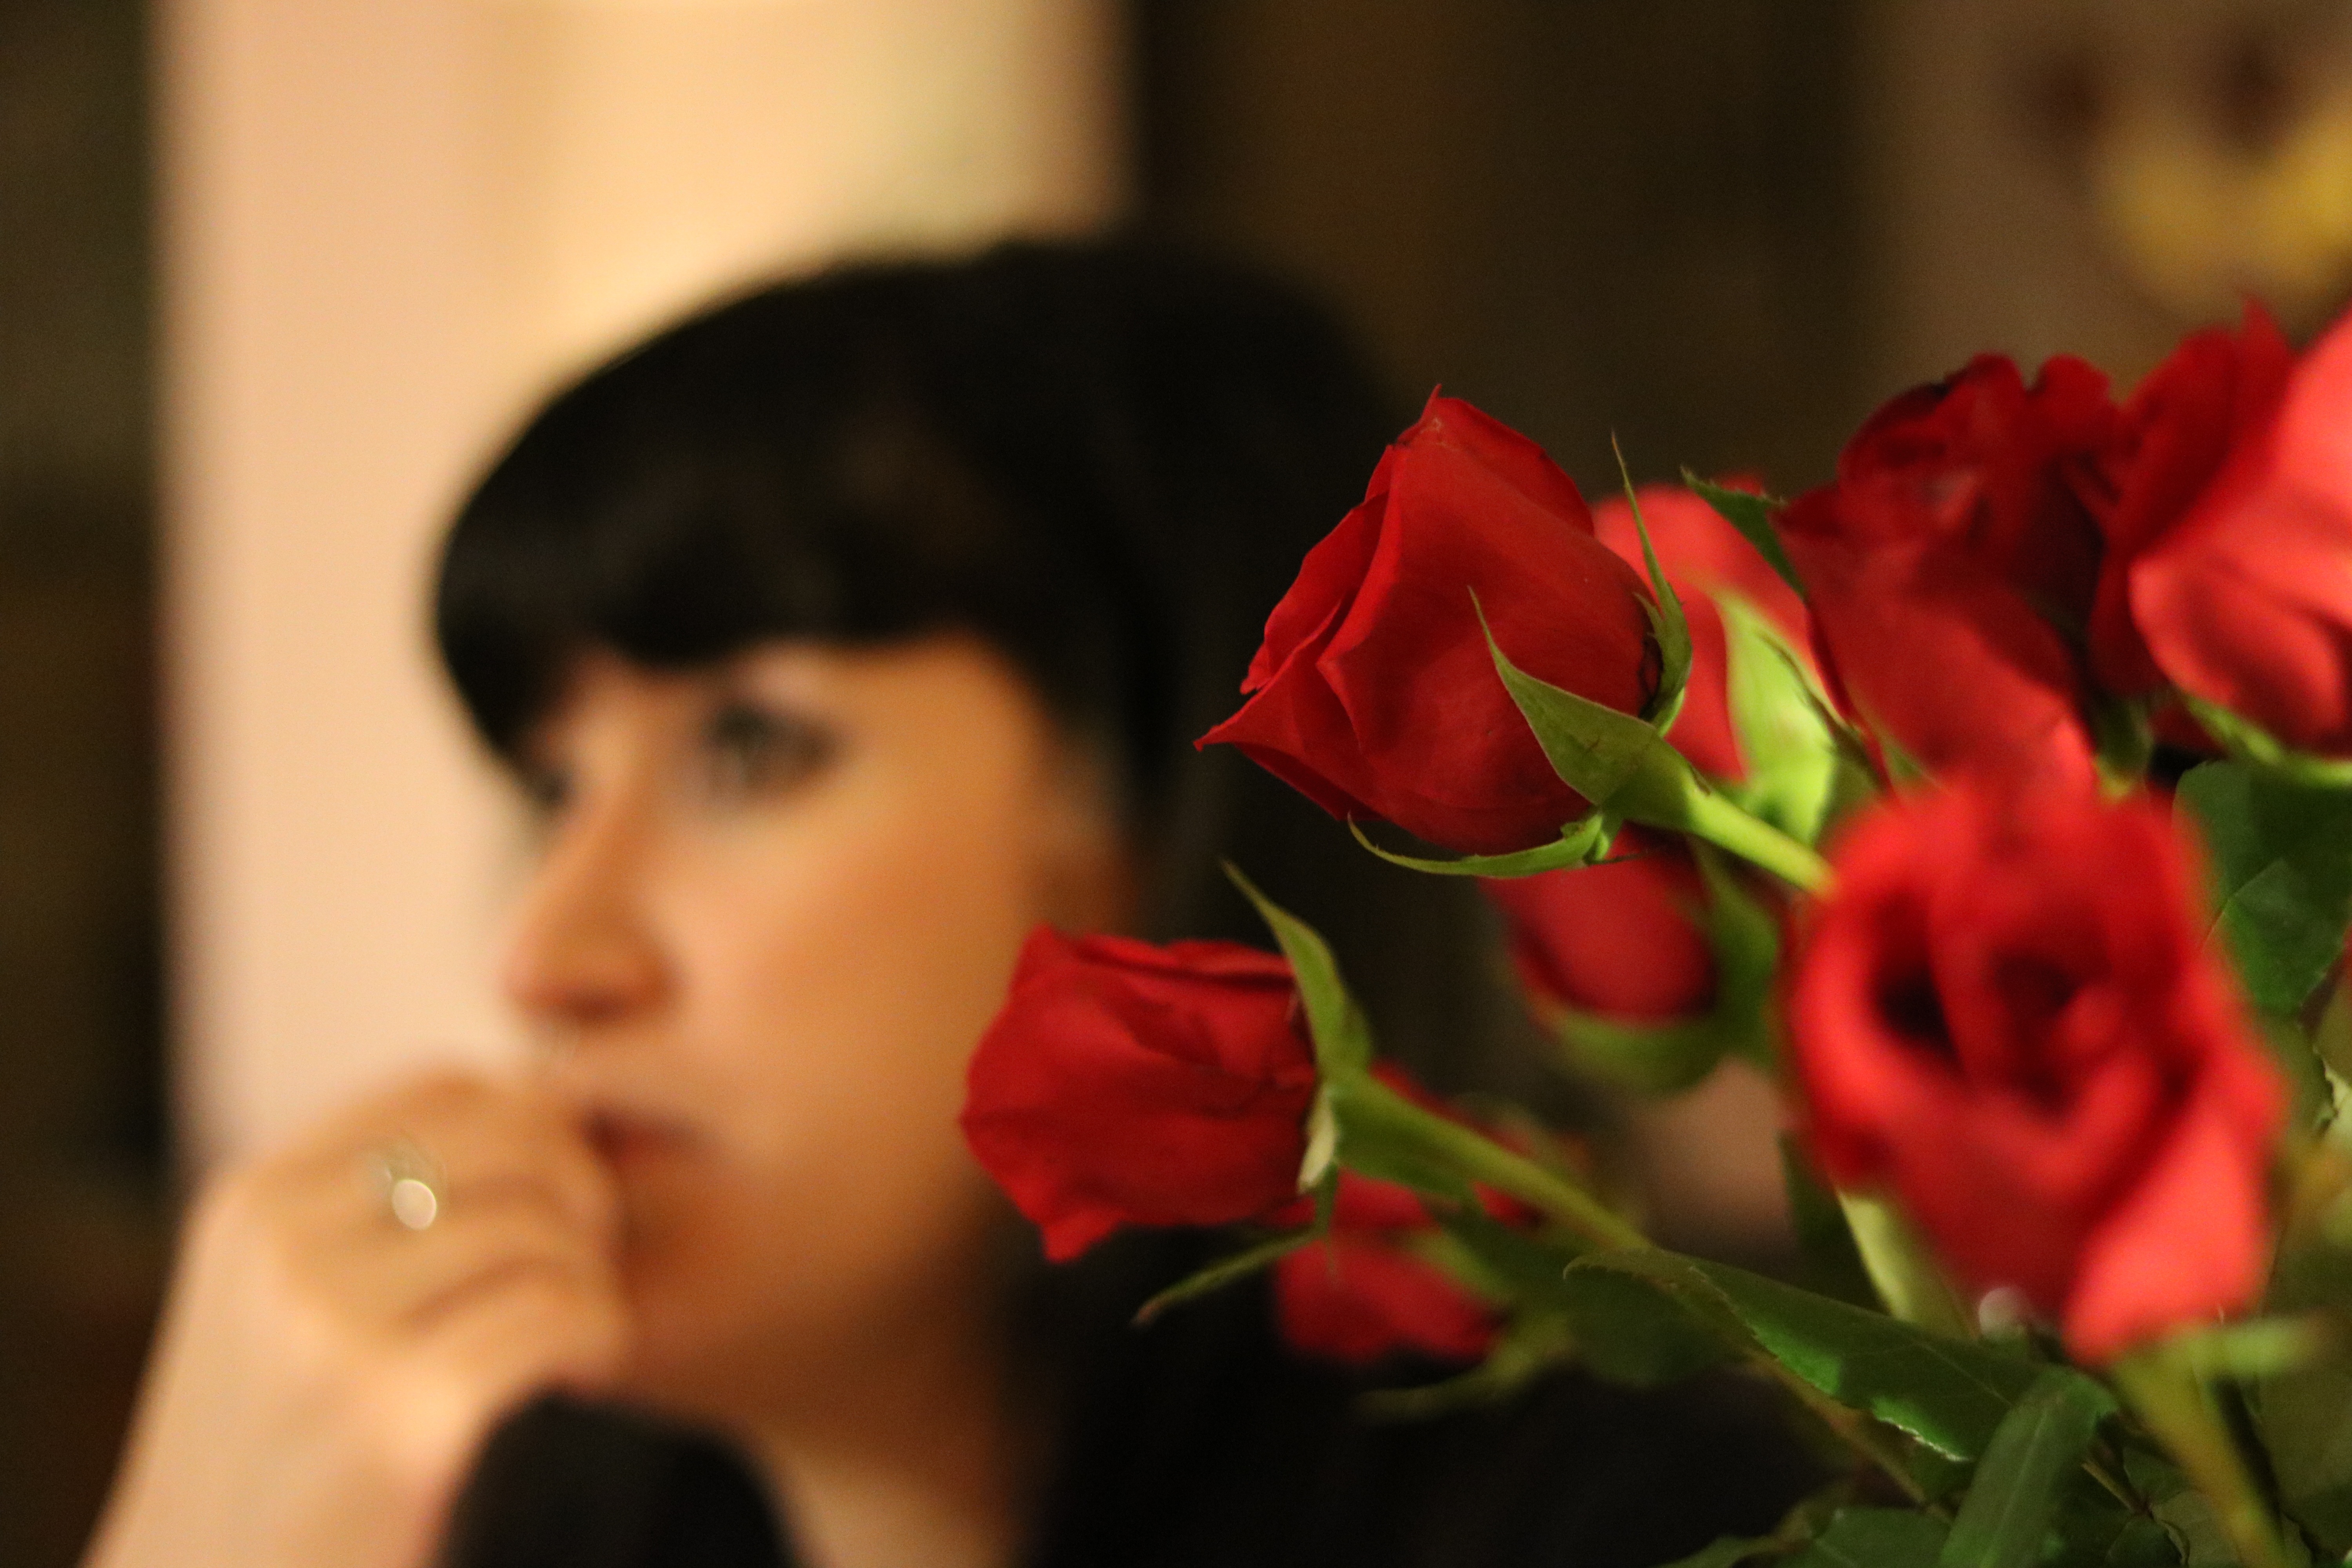
plant, girl, photography, flower, petal, female, red, romance, close up, roses, eye, beauty, elegant, floristry, macro photography